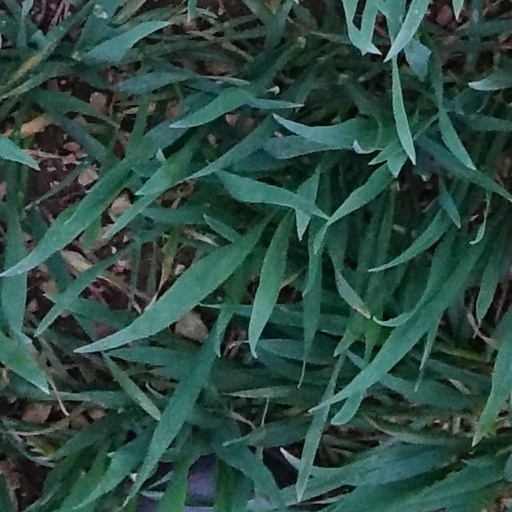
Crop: wheat